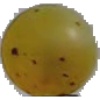
Label: white_grape